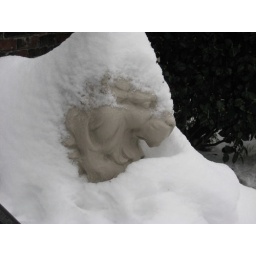
cold lions near my house